Characters of the Yakuza series

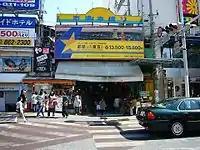
The Karyushi Arcade and Ryukyugai areas are modeled after Naha's Ichiba Hondorigai (市場本通り) and (国際通り).

Sunshine Orphanage ("Asagao", "Morning Glory" in Japanese) is located on Naha's coast opposite a beach. The institution hosts eight local children plus Haruka Sawamura and is managed by Kazuma Kiryu, though the land belongs to Shigeru Nakahara. Kiryu was himself raised in a similar institution called Sunflower Orphanage during the 1970s and 1980s, so when was asked if he knew anyone to take on the job, he volunteered himself.